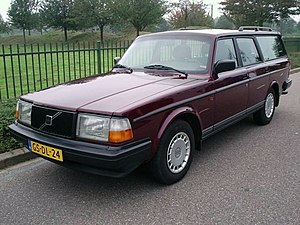
Volvo Cars / Historie
Volvo 245
Volvo Cars eller Volvo Personvagnar AB er en svensk personbilfabrikant. Volvo Cars var oprindeligt et datterselskab af Volvo-koncernen, frem til det i 1999 blev solgt til Ford Motor Company. Personbilsfabrikanten og dens tidligere moderselskab har siden da, med undtagelse af forskellige sponsorater og deres fælles brug af varemærket som forvaltes af Volvo Trade Mark Holding, arbejdet komplet uafhængigt af hinanden, men har dog stadigvæk hver deres hovedsæde på den samme grund i Göteborg.